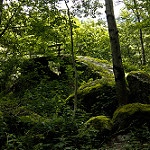
Label: forest